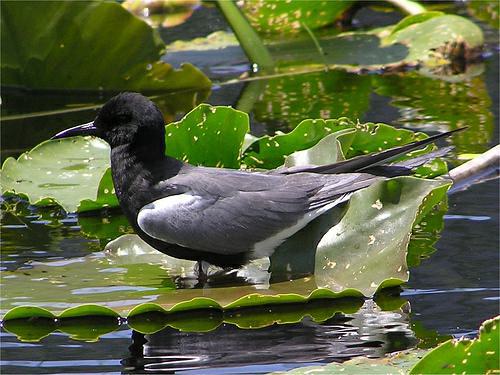
A photo of a black tern